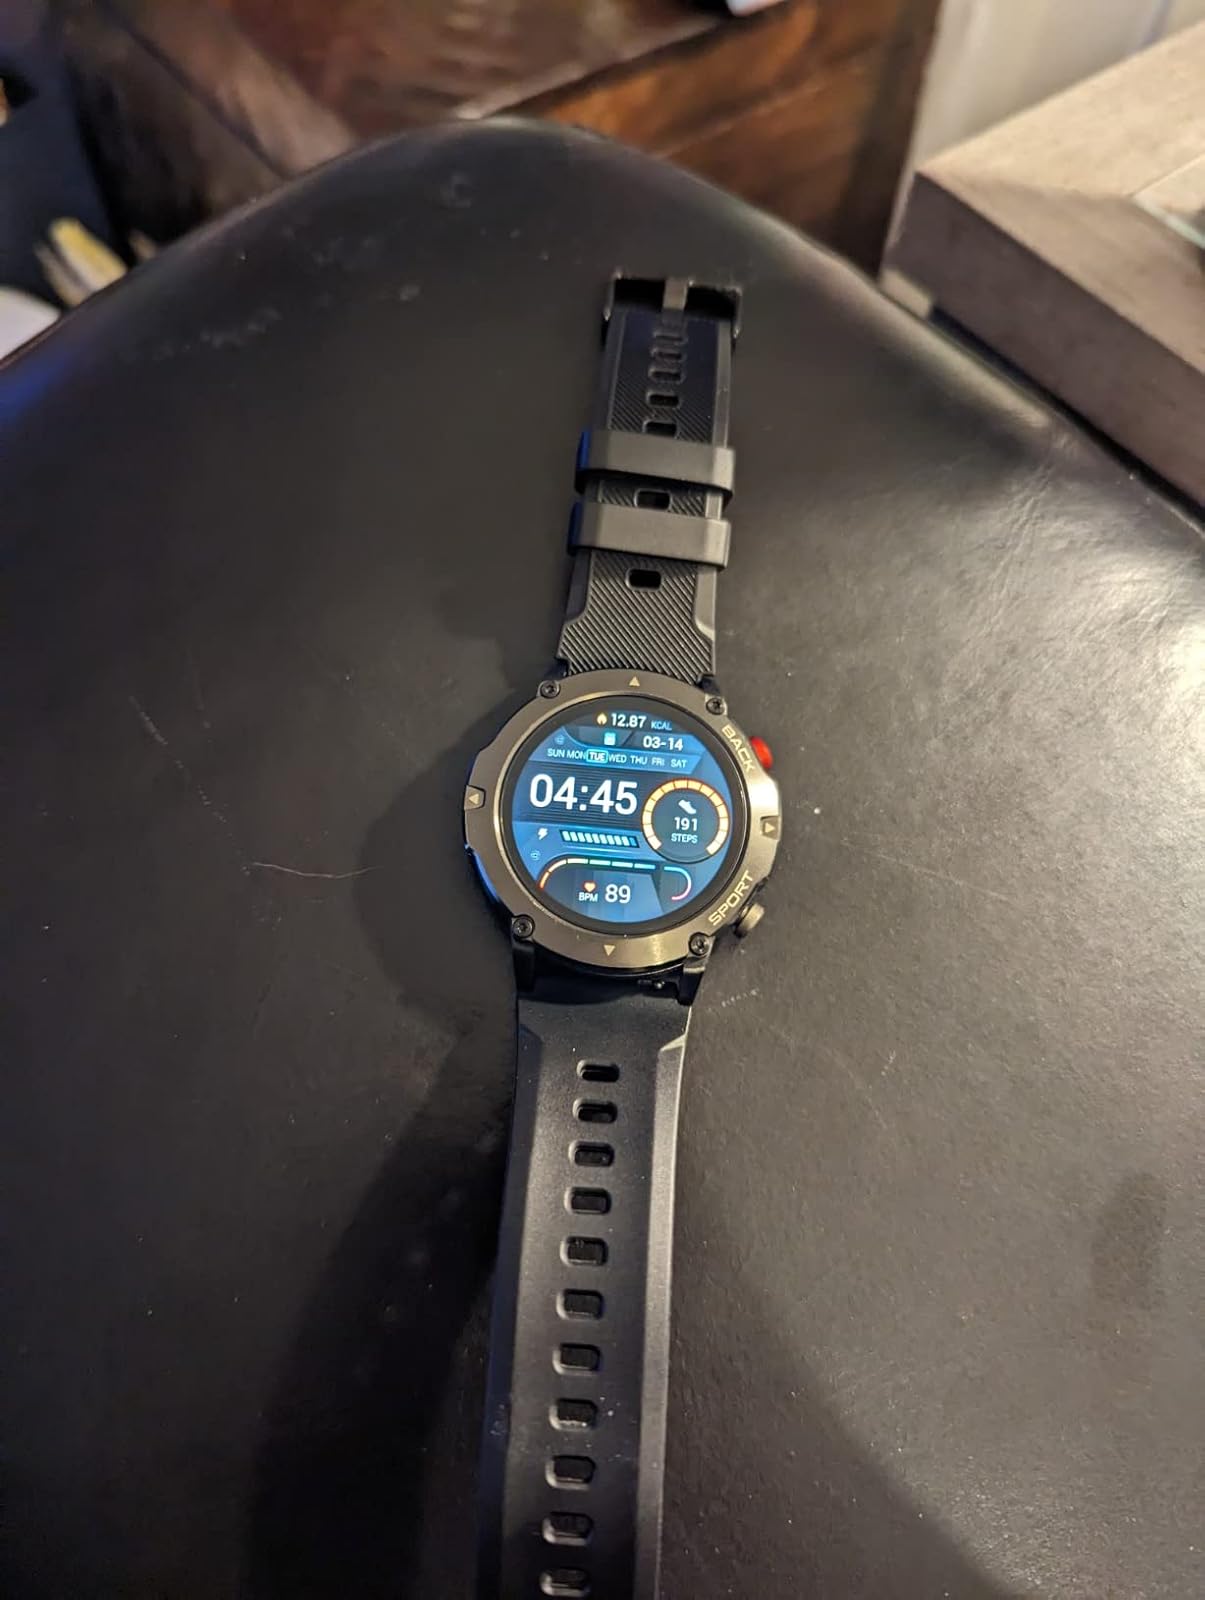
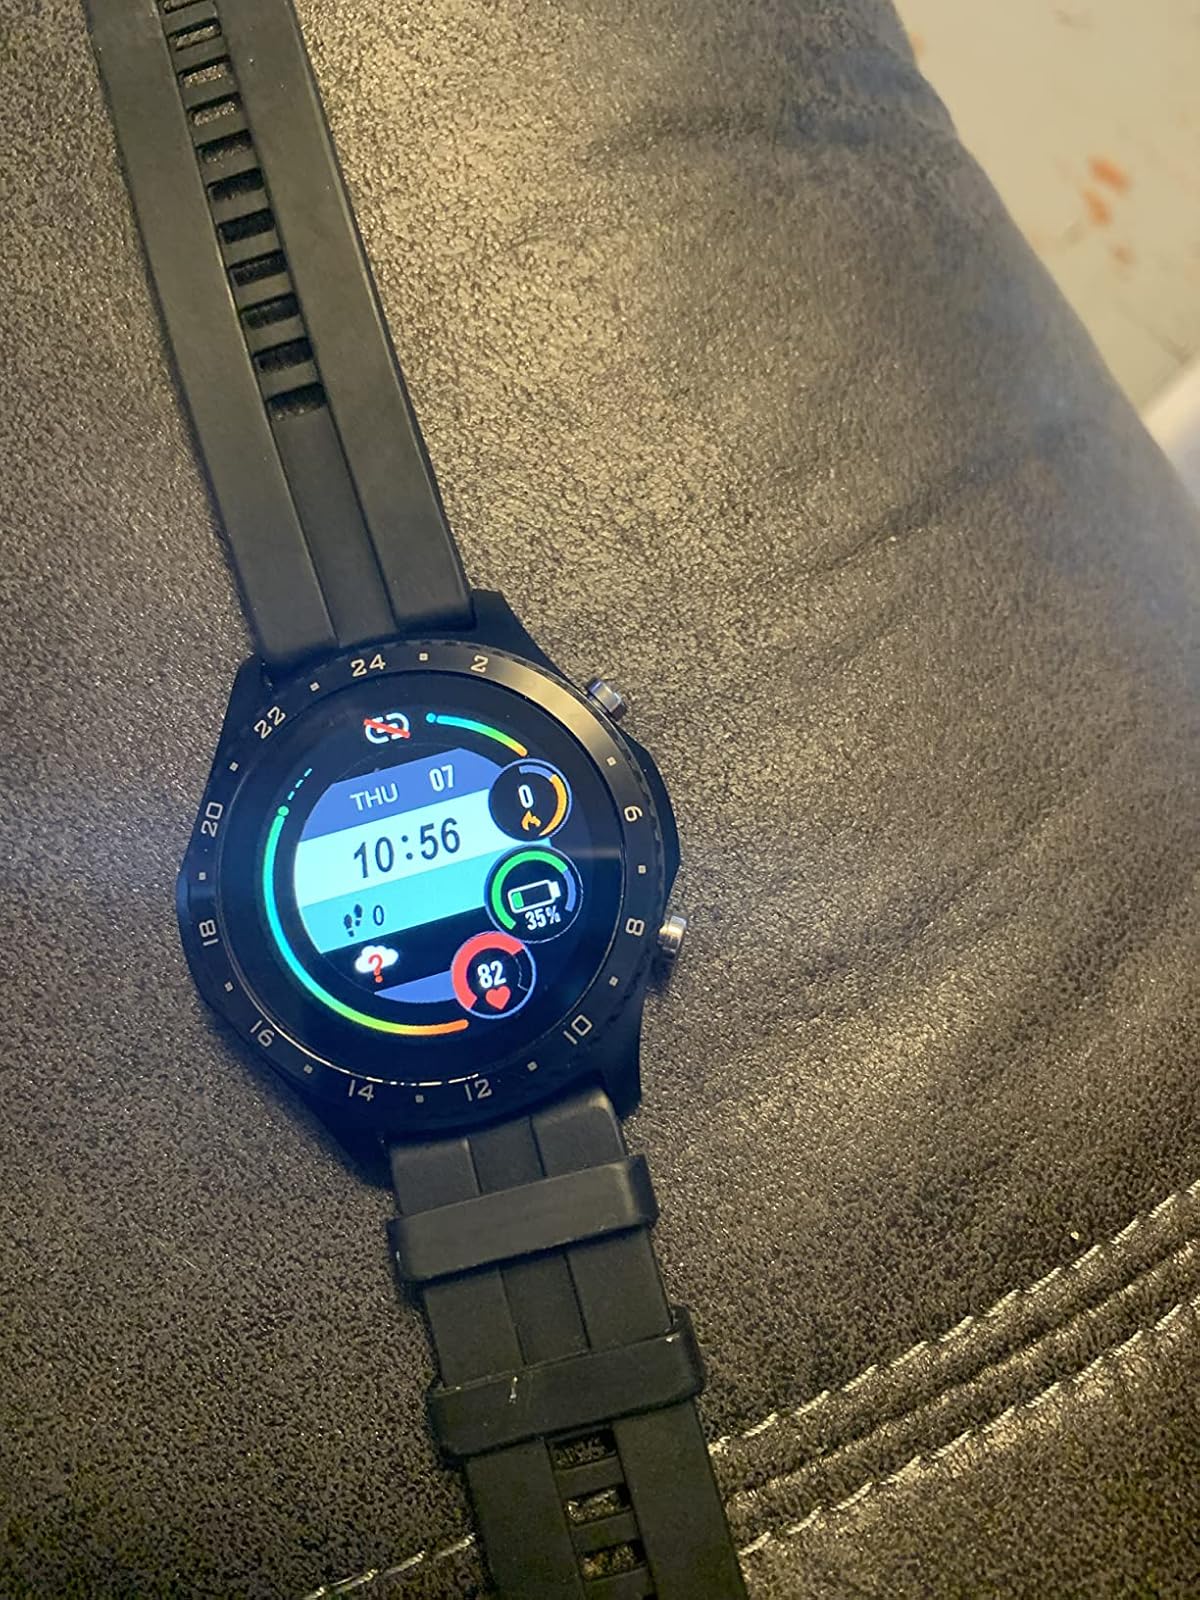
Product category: smartwatch
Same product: no